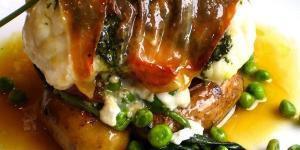
lenguado al horno con salsa y cebollino